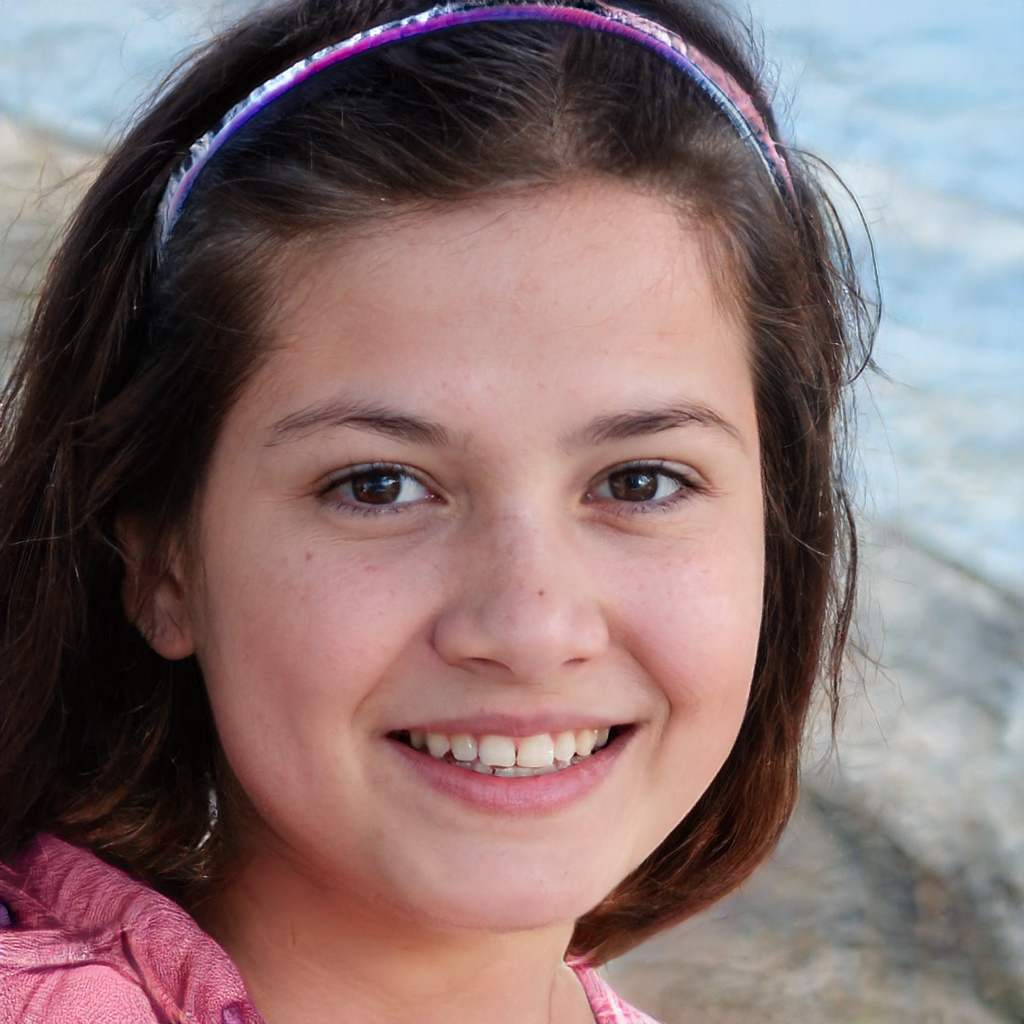
Gender: Female